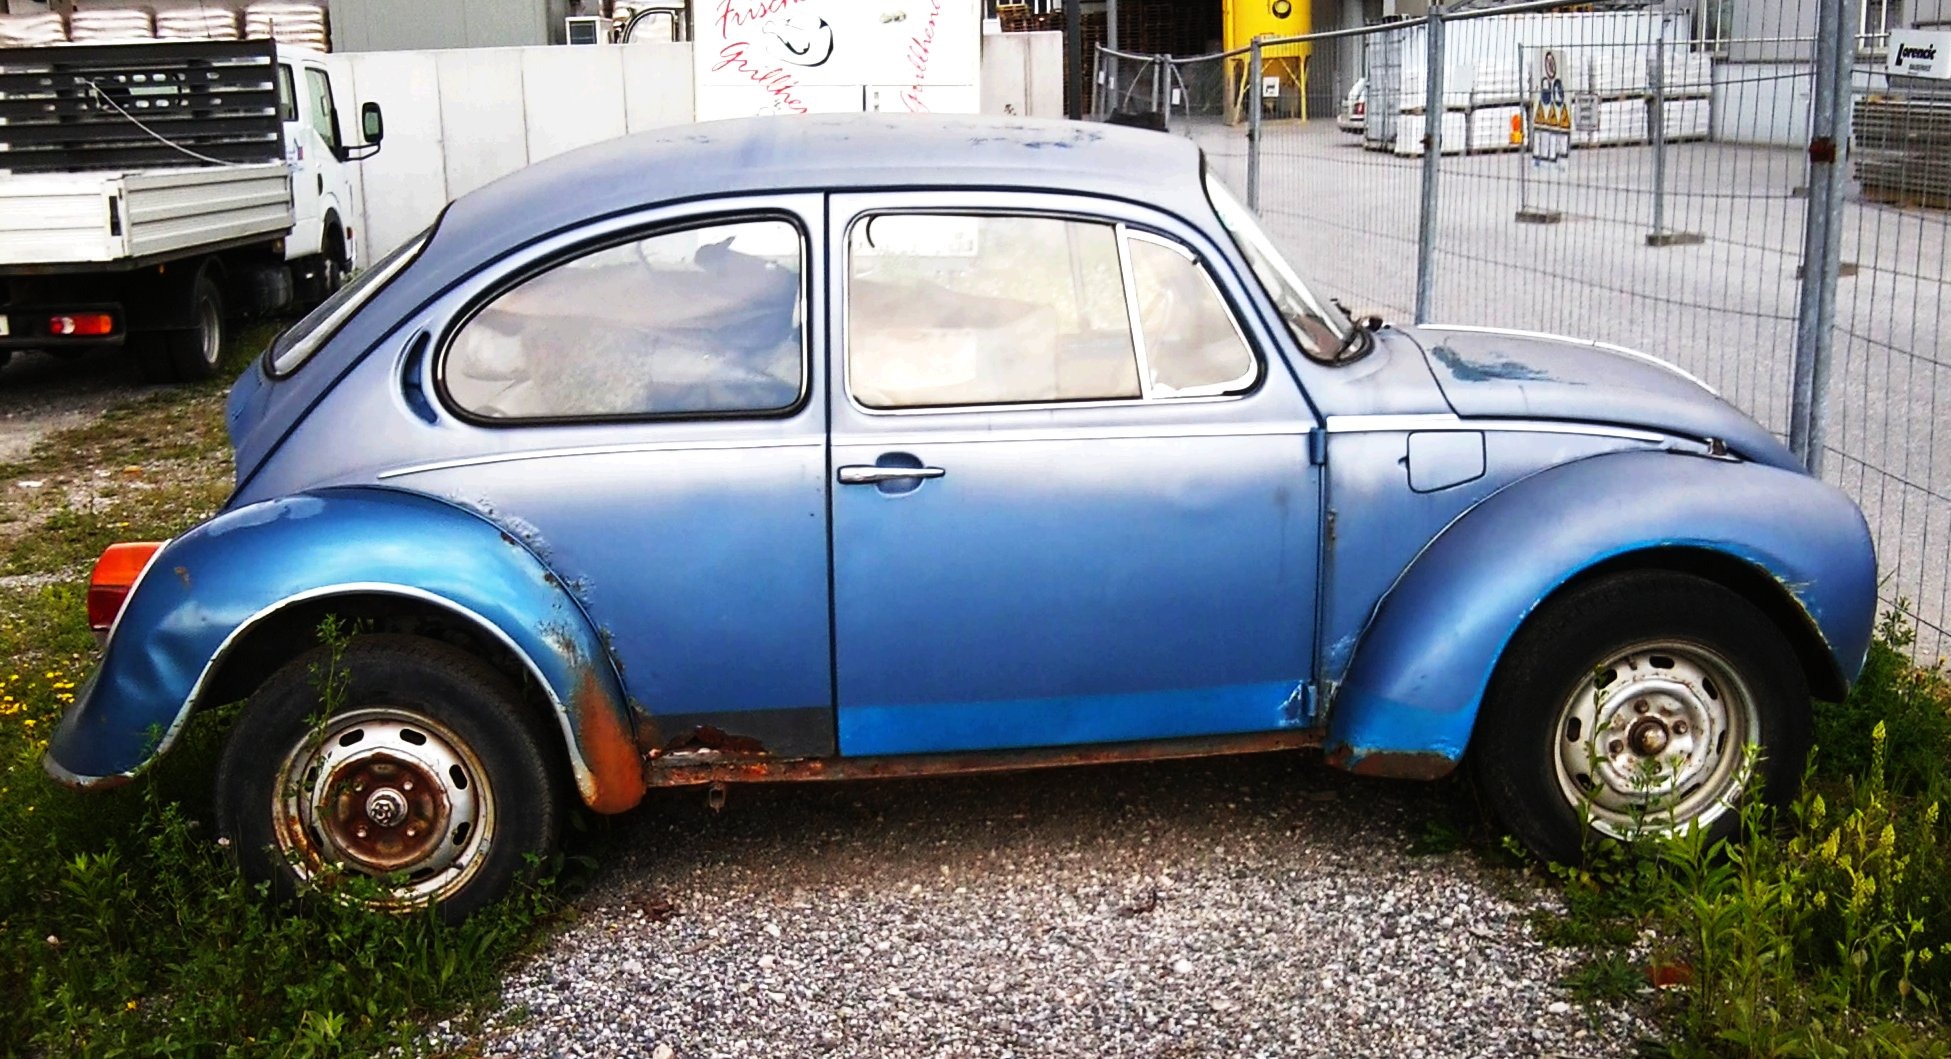
traffic, car, wheel, vw, volkswagen, old, vehicle, auto, automotive, vw beetle, oldtimer, rusted, beetle, vehicles, scrap, antique car, city car, land vehicle, volkswagen beetle, automobile make, automotive design, subcompact car